California State Route 68

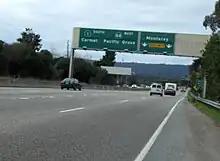
SR 68 westbound concurrent with SR 1 southbound in Monterey

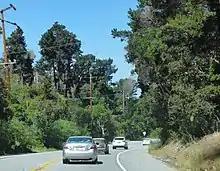
SR 68 eastbound approaching the Monterey Peninsula

SR 68 begins as Asilomar Avenue in the city of Pacific Grove at an intersection with Sinex Avenue, at the entrance to Asilomar Conference Grounds of Asilomar State Beach. The highway continues south to an intersection with Sunset Drive, turning east on Sunset Drive before continuing south after roughly half a mile onto Forest Avenue. Soon after entering Monterey and passing by the Presidio of Monterey, SR 68 becomes the W.R. Holman Highway until its junction with SR 1 at the terminus of the 17 Mile Drive.